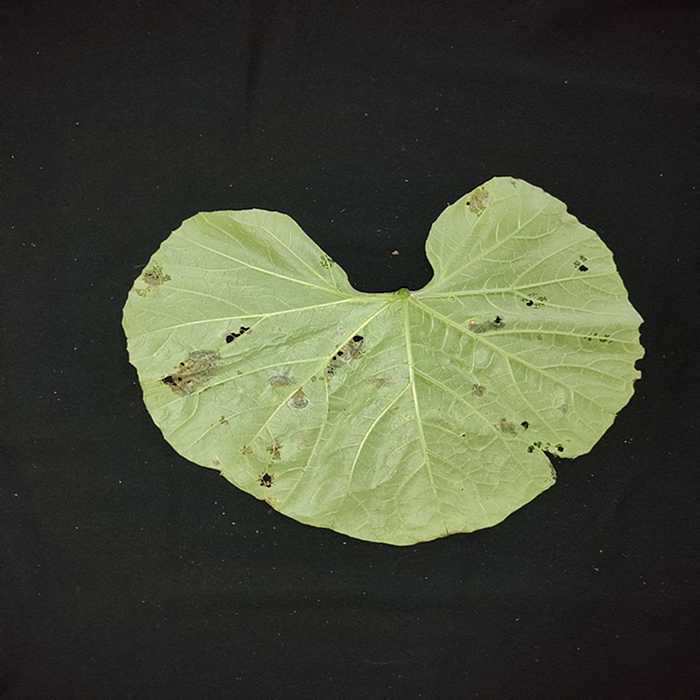
Plant: Bottle gourd
Label: Anthracnose